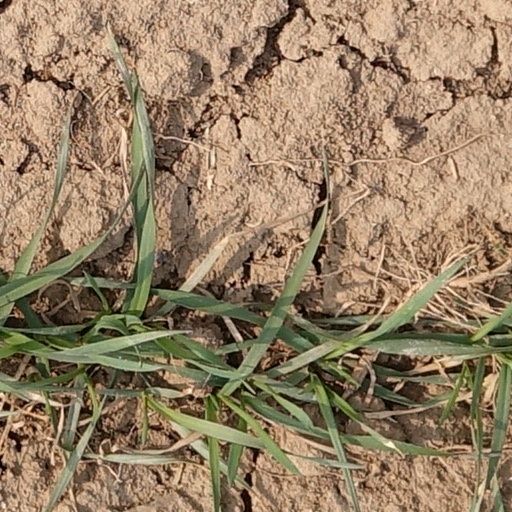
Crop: wheat